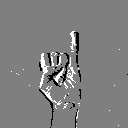
ASL letter: i